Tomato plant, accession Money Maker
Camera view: bottom (45 deg); turntable rotation: 30 degrees
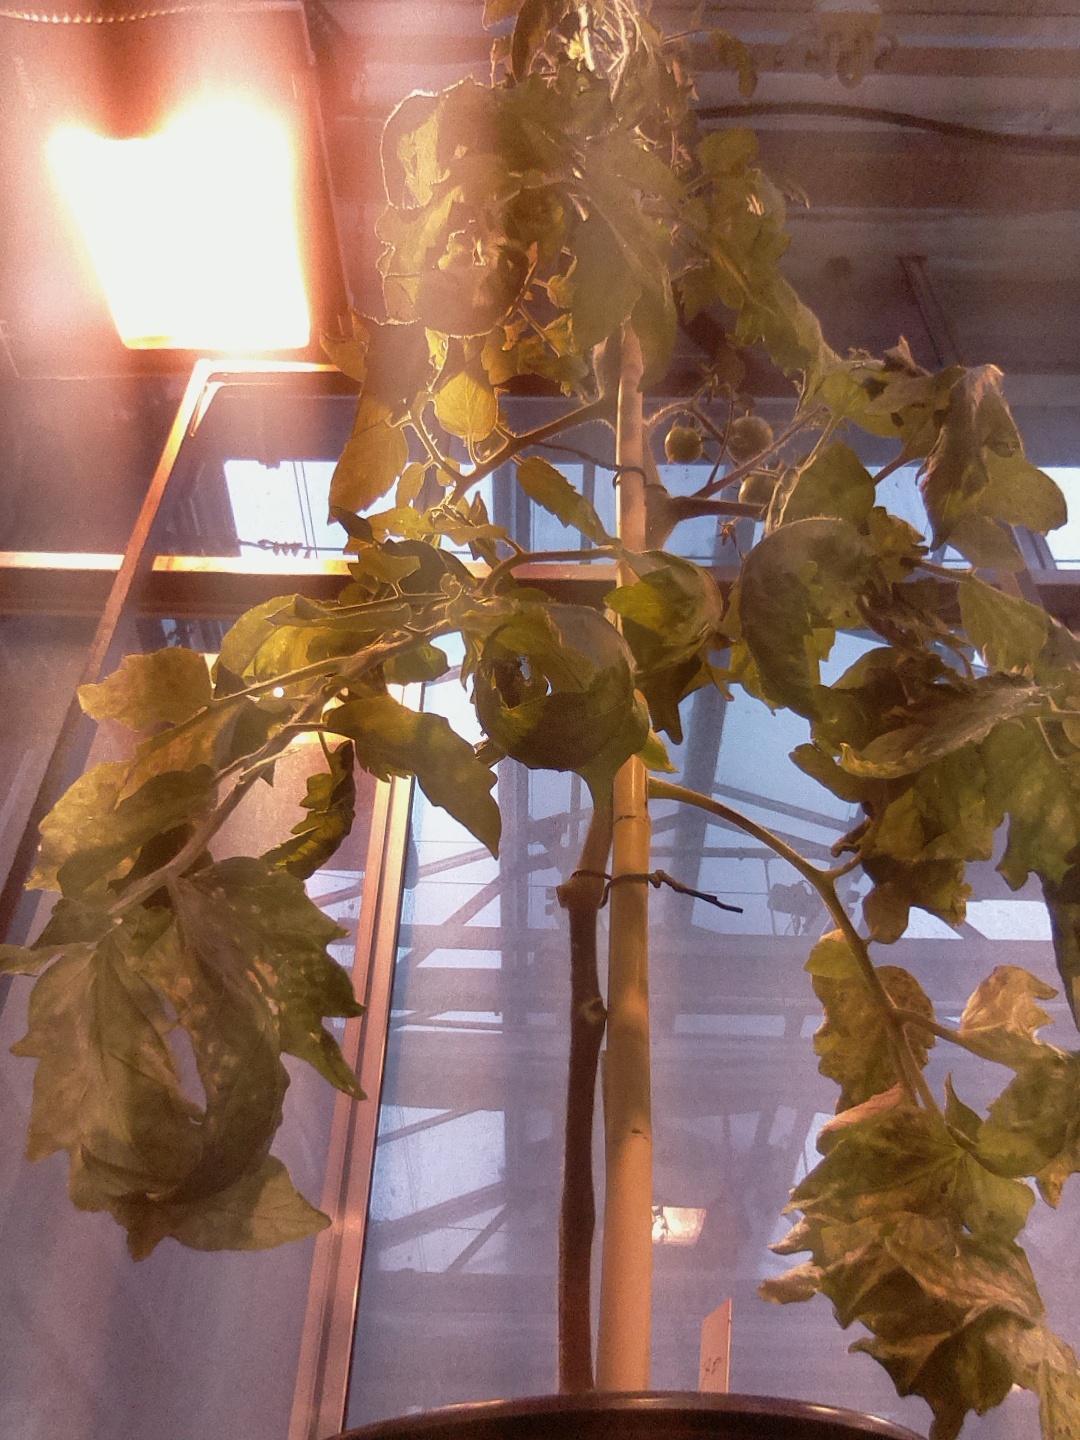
BBCH growth stage 73: 30%-40% of final fruit size